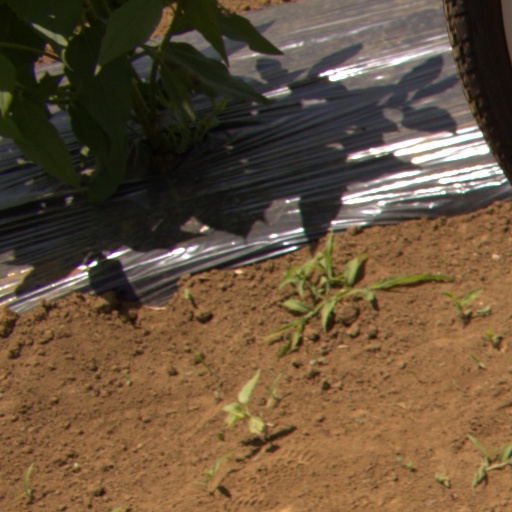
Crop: Jerusalem artichoke